Jean-Marc Ayrault

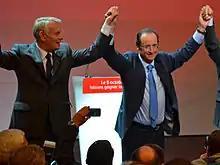
Ayrault during a meeting in his constituency in Nantes with François Hollande

Following François Hollande's victory in the 2012 presidential election, Ayrault was appointed Prime Minister of France replacing François Fillon. The following day, Ayrault unveiled his Cabinet. In response to the Greek government-debt crisis he asked the European Commission to put unused structural funds towards helping the Greek economy return to growth and said "We waited too long before helping Greece. This has been going on for two years now and only gets worse..." During his time in office, same-sex marriage was also legalized.